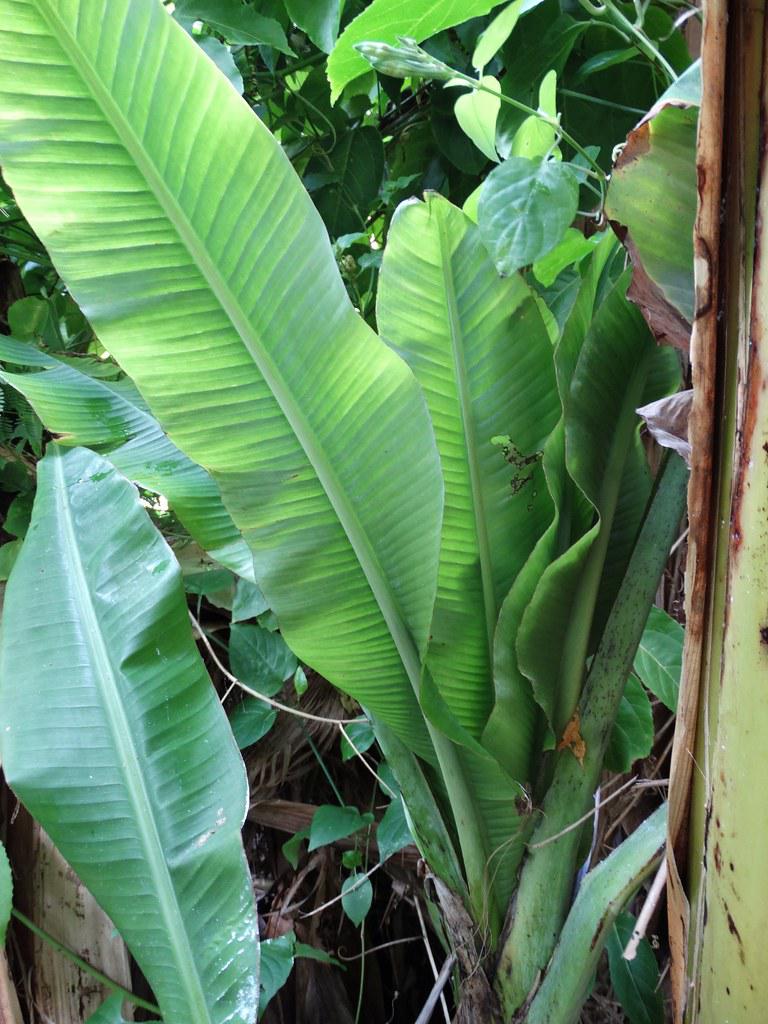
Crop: unknown
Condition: banana_banana_bunchy_top